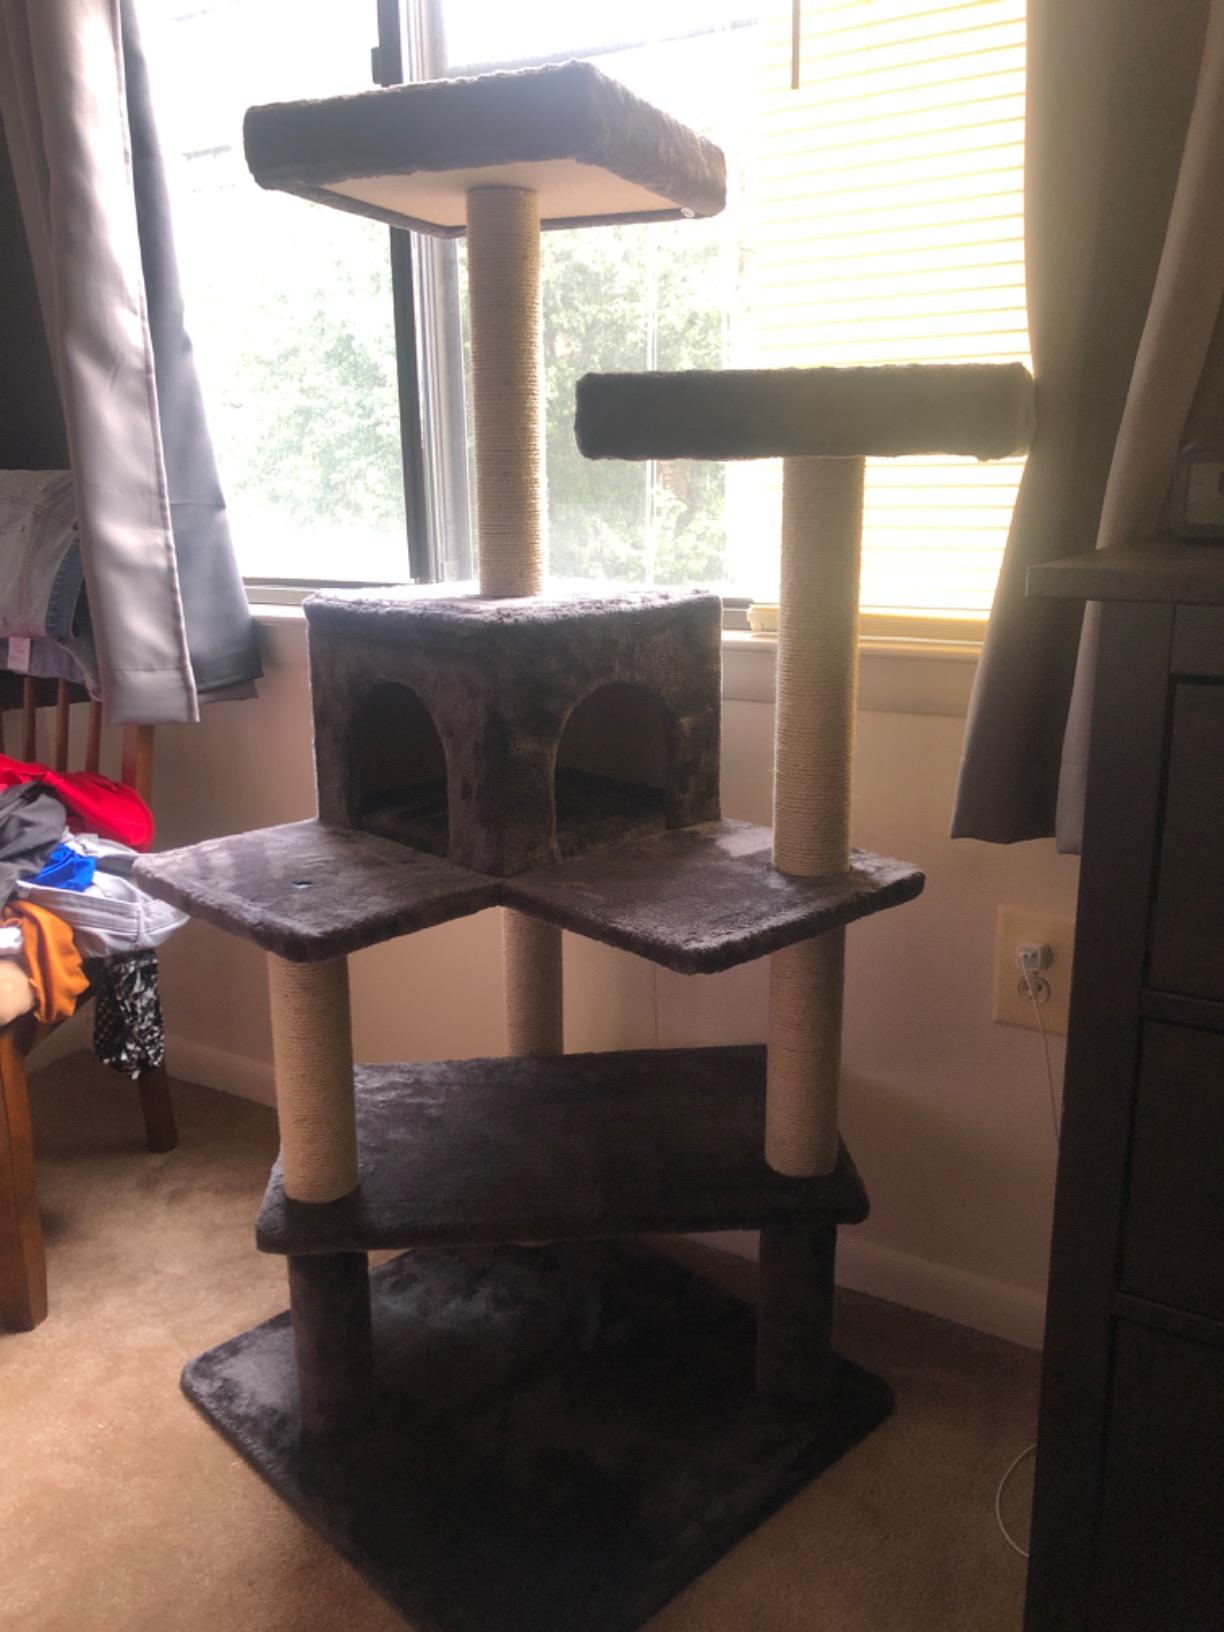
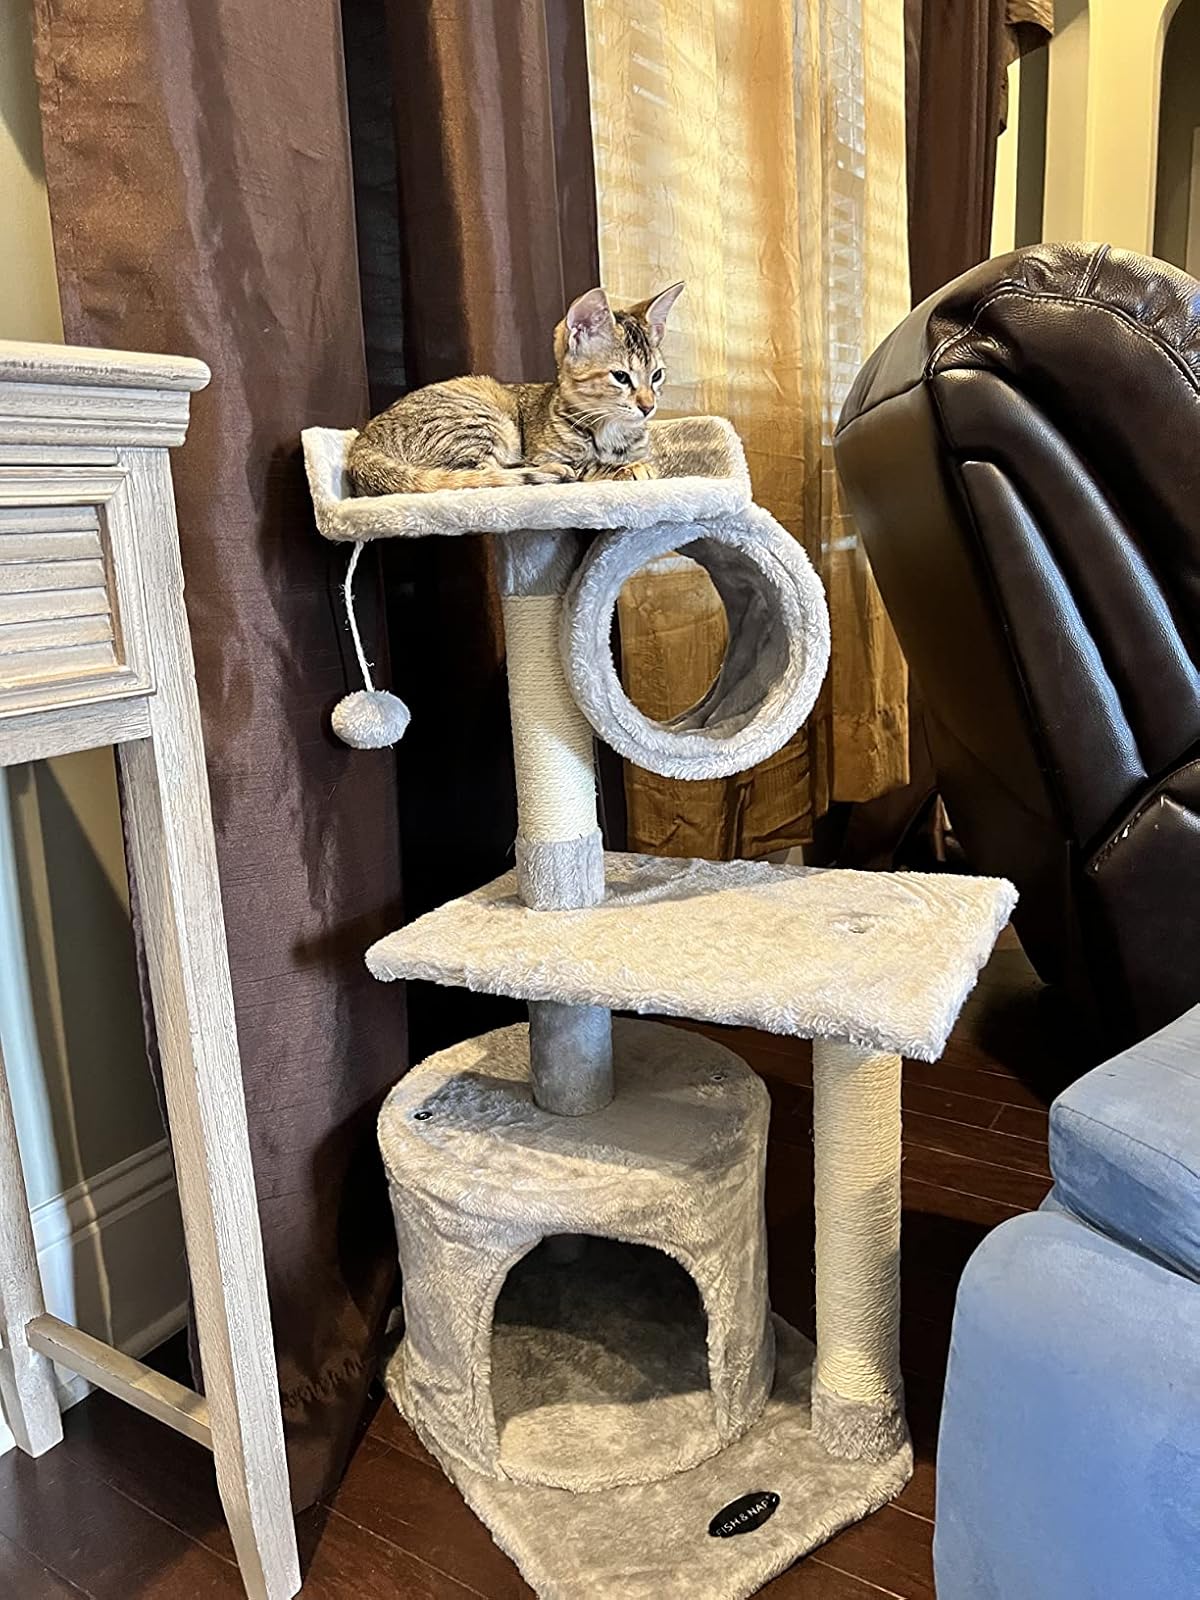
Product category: items_cat tree
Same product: no